Film speed

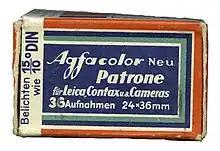
A box of Agfacolor Neu with the instruction "expose as 15/10° DIN" (in German)

As in the Scheiner system, speeds were expressed in 'degrees'. Originally the sensitivity was written as a fraction with 'tenths' (for example "18/10° DIN"), where the resultant value 1.8 represented the relative base 10 logarithm of the speed. 'Tenths' were later abandoned with DIN 4512:1957-11, and the example above would be written as "18° DIN". The degree symbol was finally dropped with DIN 4512:1961-10. This revision also saw significant changes in the definition of film speeds in order to accommodate then-recent changes in the American ASA PH2.5-1960 standard, so that film speeds of black-and-white negative film effectively would become doubled, that is, a film previously marked as "18° DIN" would now be labeled as "21 DIN" without emulsion changes.